Rockaway Records

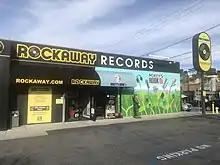
Exterior of Rockaway Records, March 2020

Rockaway Records is a US independent music and memorabilia store located in the Silver Lake neighborhood of Los Angeles, California. The store's specialties are rare vinyl records, autographs, posters, memorabilia, and other music collectibles. It was founded in 1979 in Los Angeles by brothers Gary and Wayne Johnson.